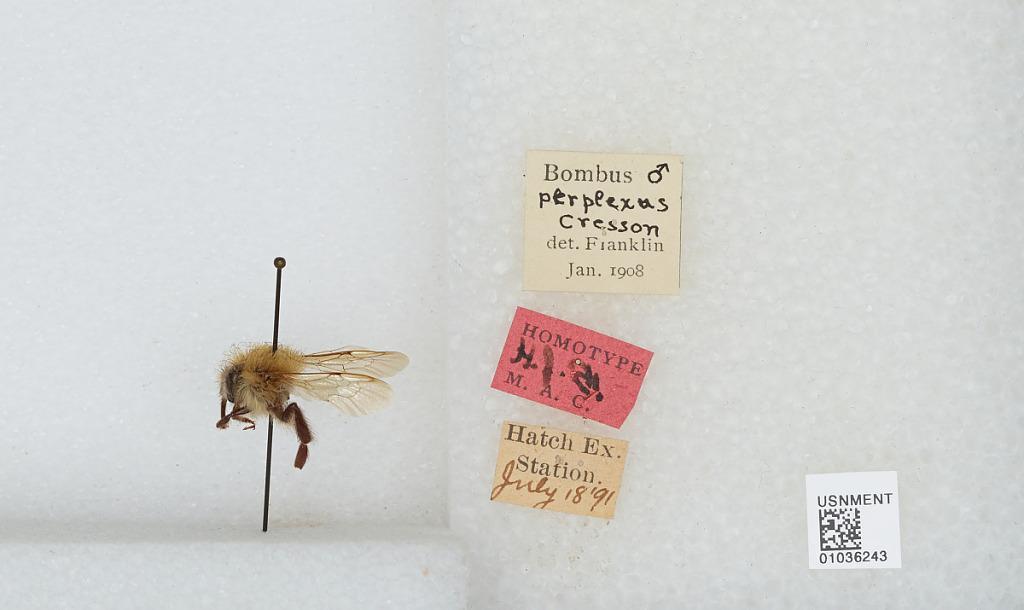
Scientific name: Bombus (Pyrobombus) perplexus Cresson
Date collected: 1891-7-18
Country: United States
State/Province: Massachusetts
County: Hampshire
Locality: Hatch Experiment Station
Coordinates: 42.3925, -72.5303
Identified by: Franklin